Vectors in gene therapy

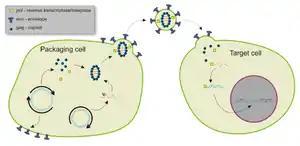
How vectors work to transfer genetic material

Gene therapy utilizes the delivery of DNA into cells, which can be accomplished by several methods, summarized below. The two major classes of methods are those that use recombinant viruses (sometimes called biological nanoparticles or viral vectors) and those that use naked DNA or DNA complexes (non-viral methods).